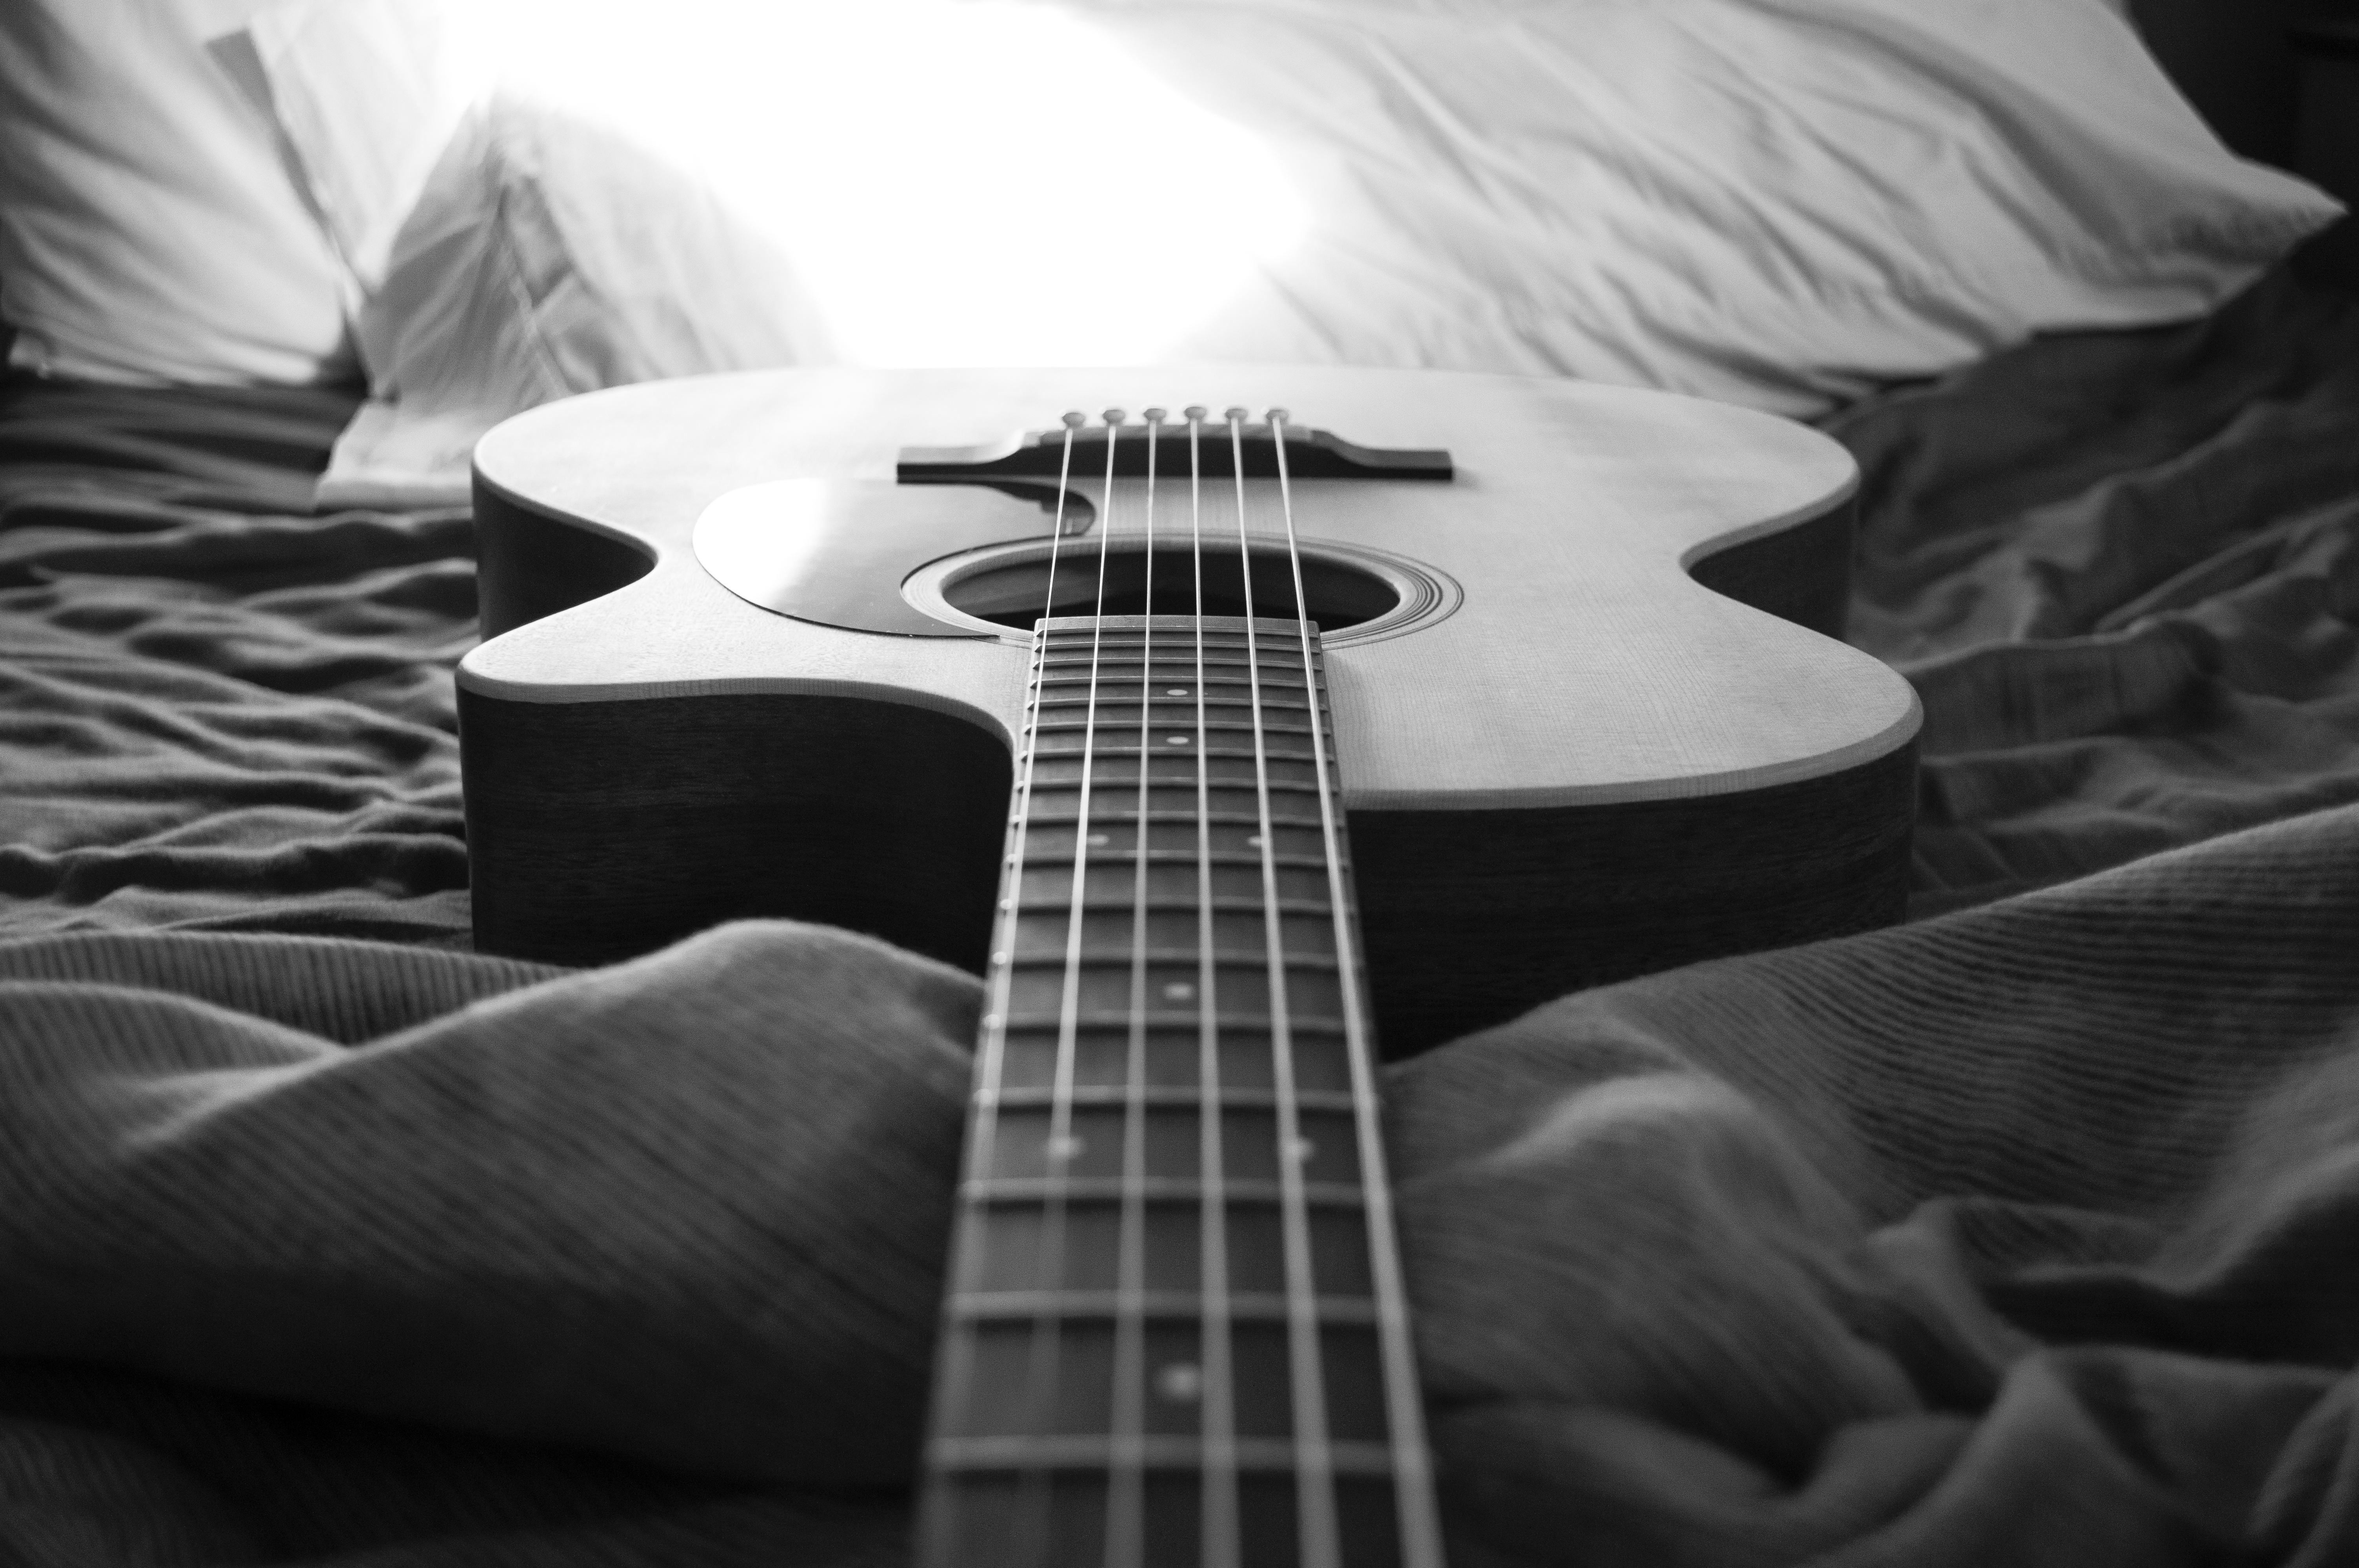
music, black and white, white, photography, play, guitar, acoustic guitar, instrument, musician, black, monochrome, acoustic, musical instrument, fret, musical, bassist, strings, guitarist, body, bass guitar, volume, tone, notes, fretboard, knobs, monochrome photography, tuning pegs, tuners, string instrument, plucked string instruments, slide guitar, transducer